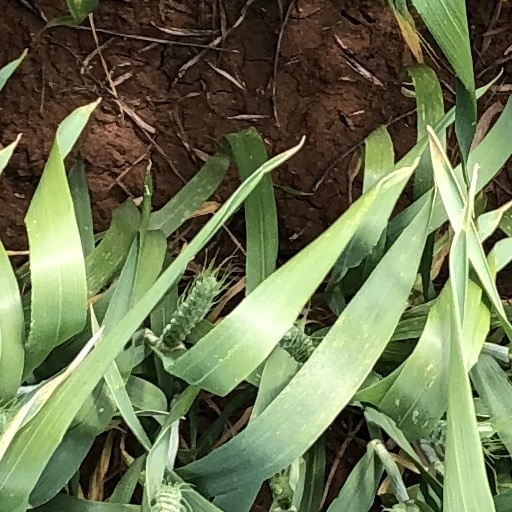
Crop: wheat